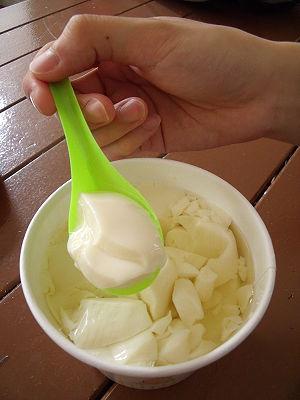
Le douhua est la forme courte de doufuhua. Il est également appelé en chinois doufunao. Il porte parfois le nom de fromage de soja dans le commerce. Il s'agit d'un encas chinois préparé à partir de tofu très mou. Il ne faut pas le confondre avec le tofu soyeux qui est un peu plus ferme.